Red Scare

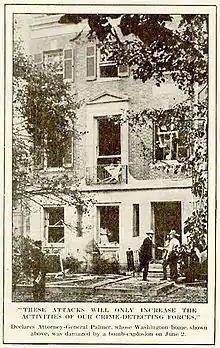
A bomb blast badly damaged the residence of Attorney General Mitchell Palmer in the spring of 1919.

In April 1919, authorities discovered a plot for mailing 36 bombs to prominent members of the U.S. political and economic establishment: J. P. Morgan Jr., John D. Rockefeller, Supreme Court Justice Oliver Wendell Holmes, U.S. Attorney General Alexander Mitchell Palmer, and immigration officials. On June 2, 1919, in eight cities, eight bombs exploded simultaneously. One target was the Washington, D.C., house of U.S. Attorney General Palmer, where the explosion killed the bomber, who (evidence indicated) was an Italian-American radical from Philadelphia, Pennsylvania. Afterwards, Palmer ordered the U.S. Justice Department to launch the Palmer Raids (1919–21). He deported 249 Russian immigrants on the "Soviet Ark", formed the General Intelligence Unit – a precursor to the Federal Bureau of Investigation (FBI) – within the Department of Justice, and used federal agents to jail more than 5,000 citizens and to search homes without respecting their constitutional rights.